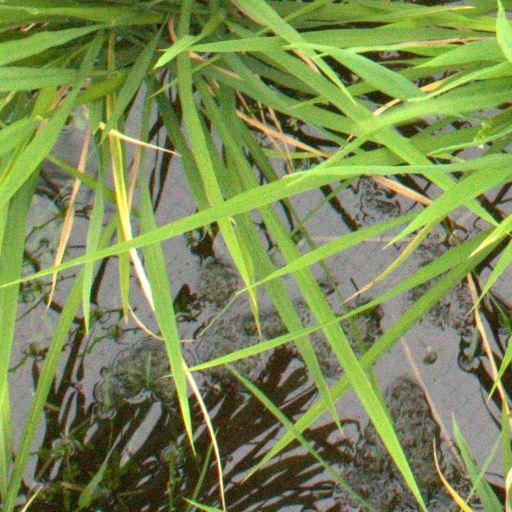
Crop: rice